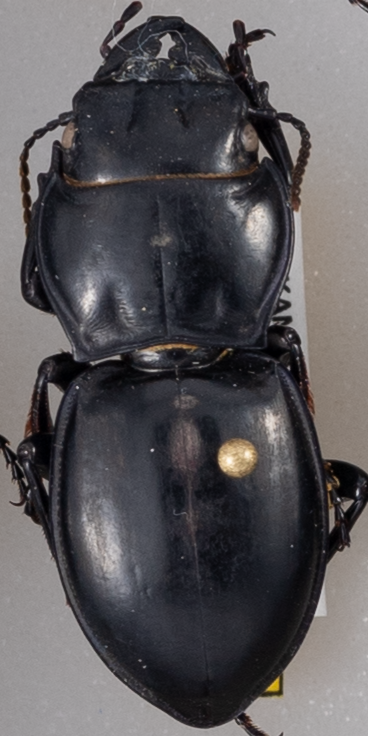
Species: Pasimachus californicus
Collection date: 2021-08-30
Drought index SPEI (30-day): -0.21
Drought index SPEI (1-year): -0.232
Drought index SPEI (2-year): -0.03